Birse Castle

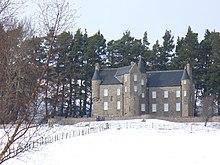
Birse Castle

Birse Castle is located in the Forest of Birse, Aberdeenshire, Scotland. Originally a square tower house, it was rebuilt in the first decade of the 20th century into an L-plan structure. The 1930 addition of a new wing gave it a Z-plan. The building was designated a category B listed building in 1971.